The Fox and the Stork

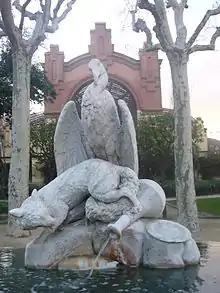
The 1884 fountain design by Catalan sculptor in Barcelona

A fox invites a stork to eat with him and provides soup in a bowl, which the fox can lap up easily; however, the stork cannot drink it with its beak. The stork then invites the fox to a meal, which is served in a narrow-necked vessel. It is easy for the stork to access but impossible for the fox.